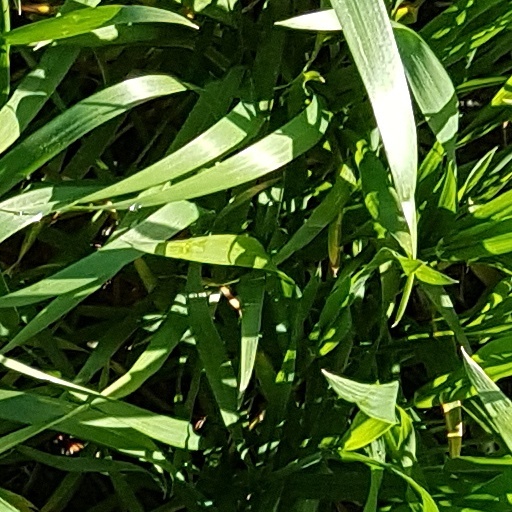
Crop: wheat